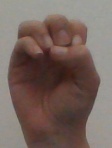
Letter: ha